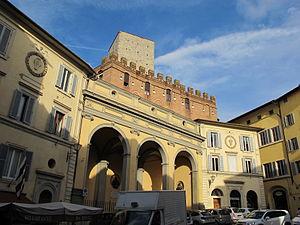
La Piazza Indipendenza est une place du Terzo di Camollia du centre historique de Sienne où la via dei Termini rejoint la via delle Terme.